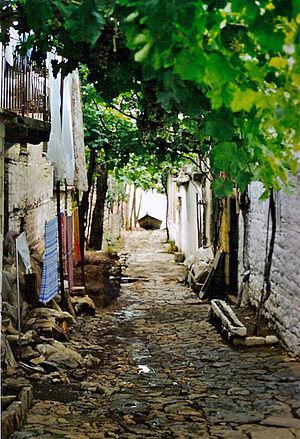
La viticulture en Albanie s'est développée, dès le VIIIᵉ siècle av. J.-C. sur la base de cépages autochtones qui avaient résisté à l'ère glaciaire. Les vins d'Illyrie furent célèbres sous l'empire romain et ne perdirent leur réputation qu'à partir de la conquête turque. Ils sont de nos jours en pleine renaissance.